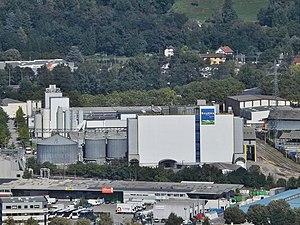
Vue panoramique sur le site de production et siège social du fabricant de pâtes Alpina Savoie, à Chambéry en Savoie.
Alpina Savoie est une société française spécialisée dans le secteur agroalimentaire et plus particulièrement dans la production de pâtes.
Chambéry est une commune française située dans le département de la Savoie en région Auvergne-Rhône-Alpes.